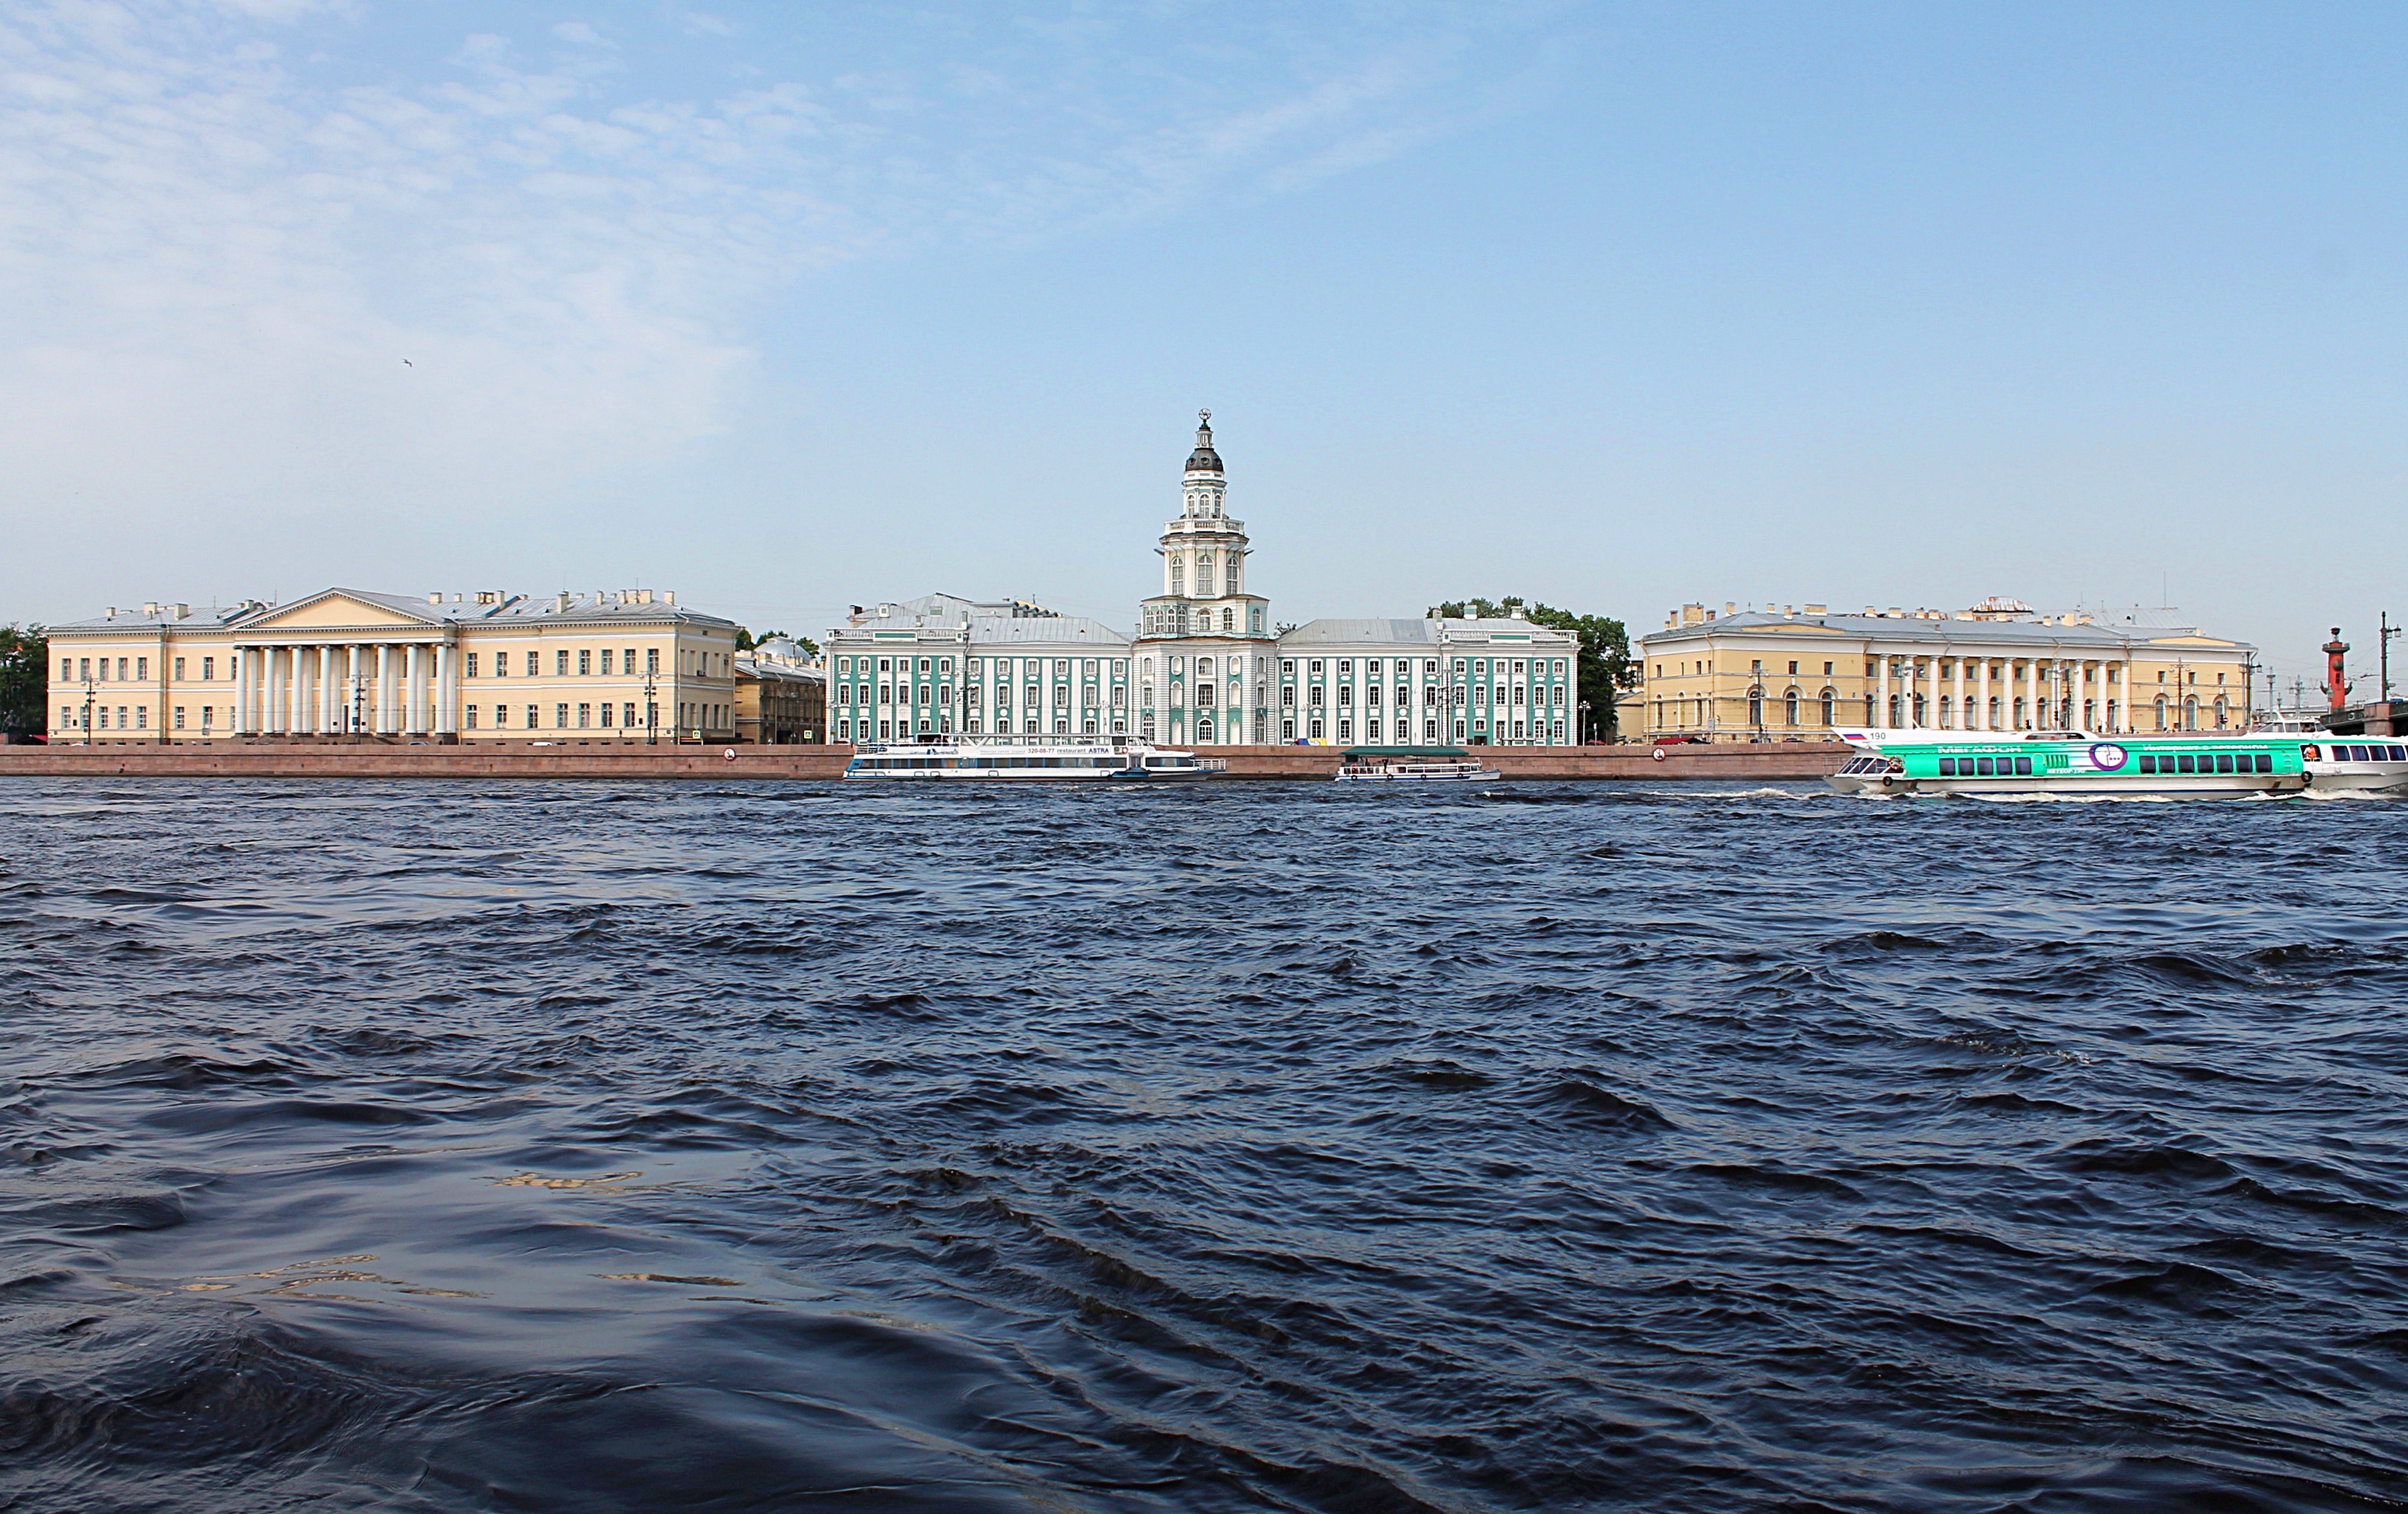
water, landmark, sky, waterway, city, architecture, river, building, cloud, sea, tourism, ocean, palace, vacation, reflection, channel, tourist attraction, horizon, tower, canal, skyline, spire